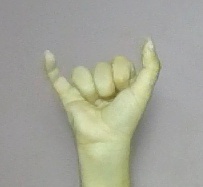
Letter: ya